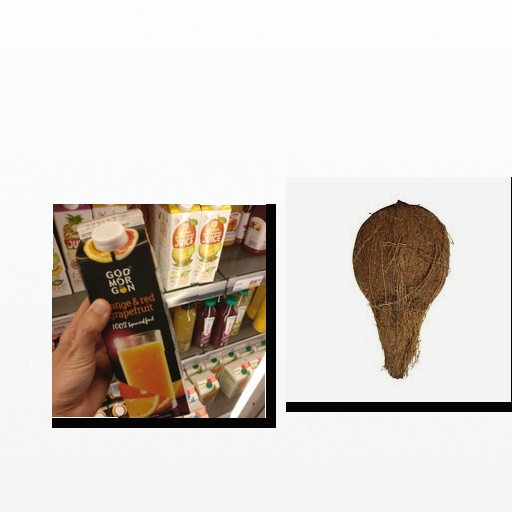
Food items: coconut, orange_red_grapefruit_juice